George W. Jenkins High School

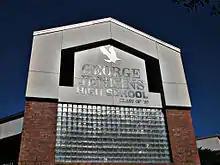
The part of the school overlooking the entrance, with a sign donated by the class of 1995.

George W. Jenkins High School has 2,291 students and 123 teachers. The school has produced twenty-two National Merit Scholar finalists since its second operating year, 1994. The school year is divided into two, eighteen-week semesters. Each student attends four classes each Wednesday and Thursday, And seven classes Monday, Tuesday and Friday.